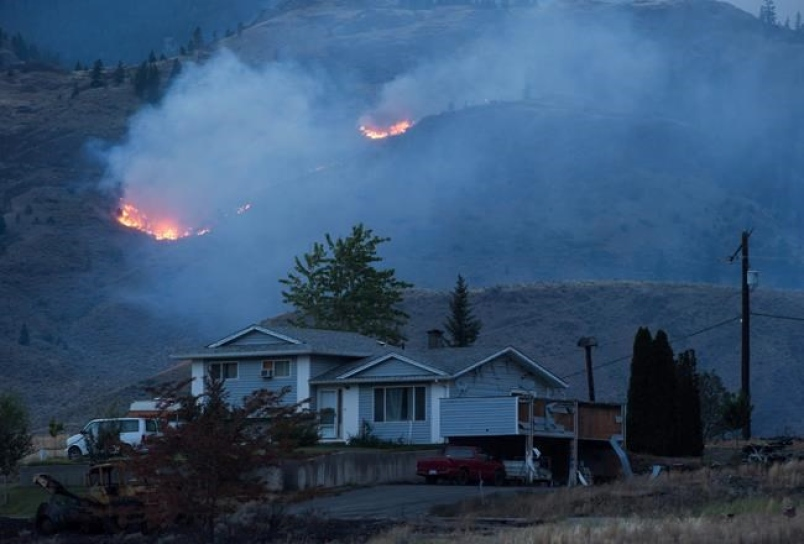
Fire: yes
Smoke: yes